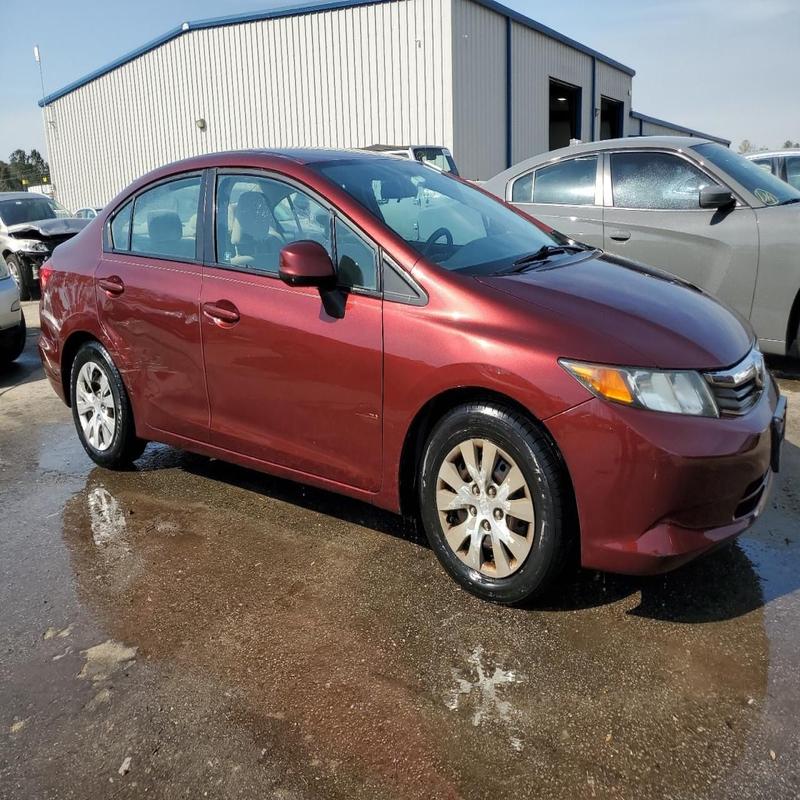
Aucun dommage détecté.
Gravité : aucun